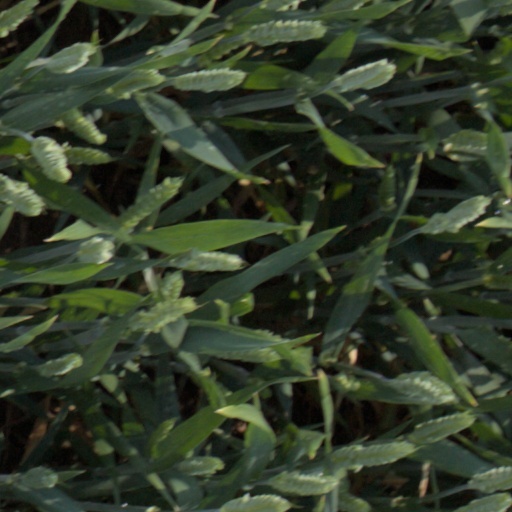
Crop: wheat